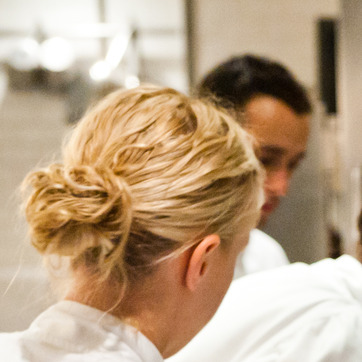
Material: hair